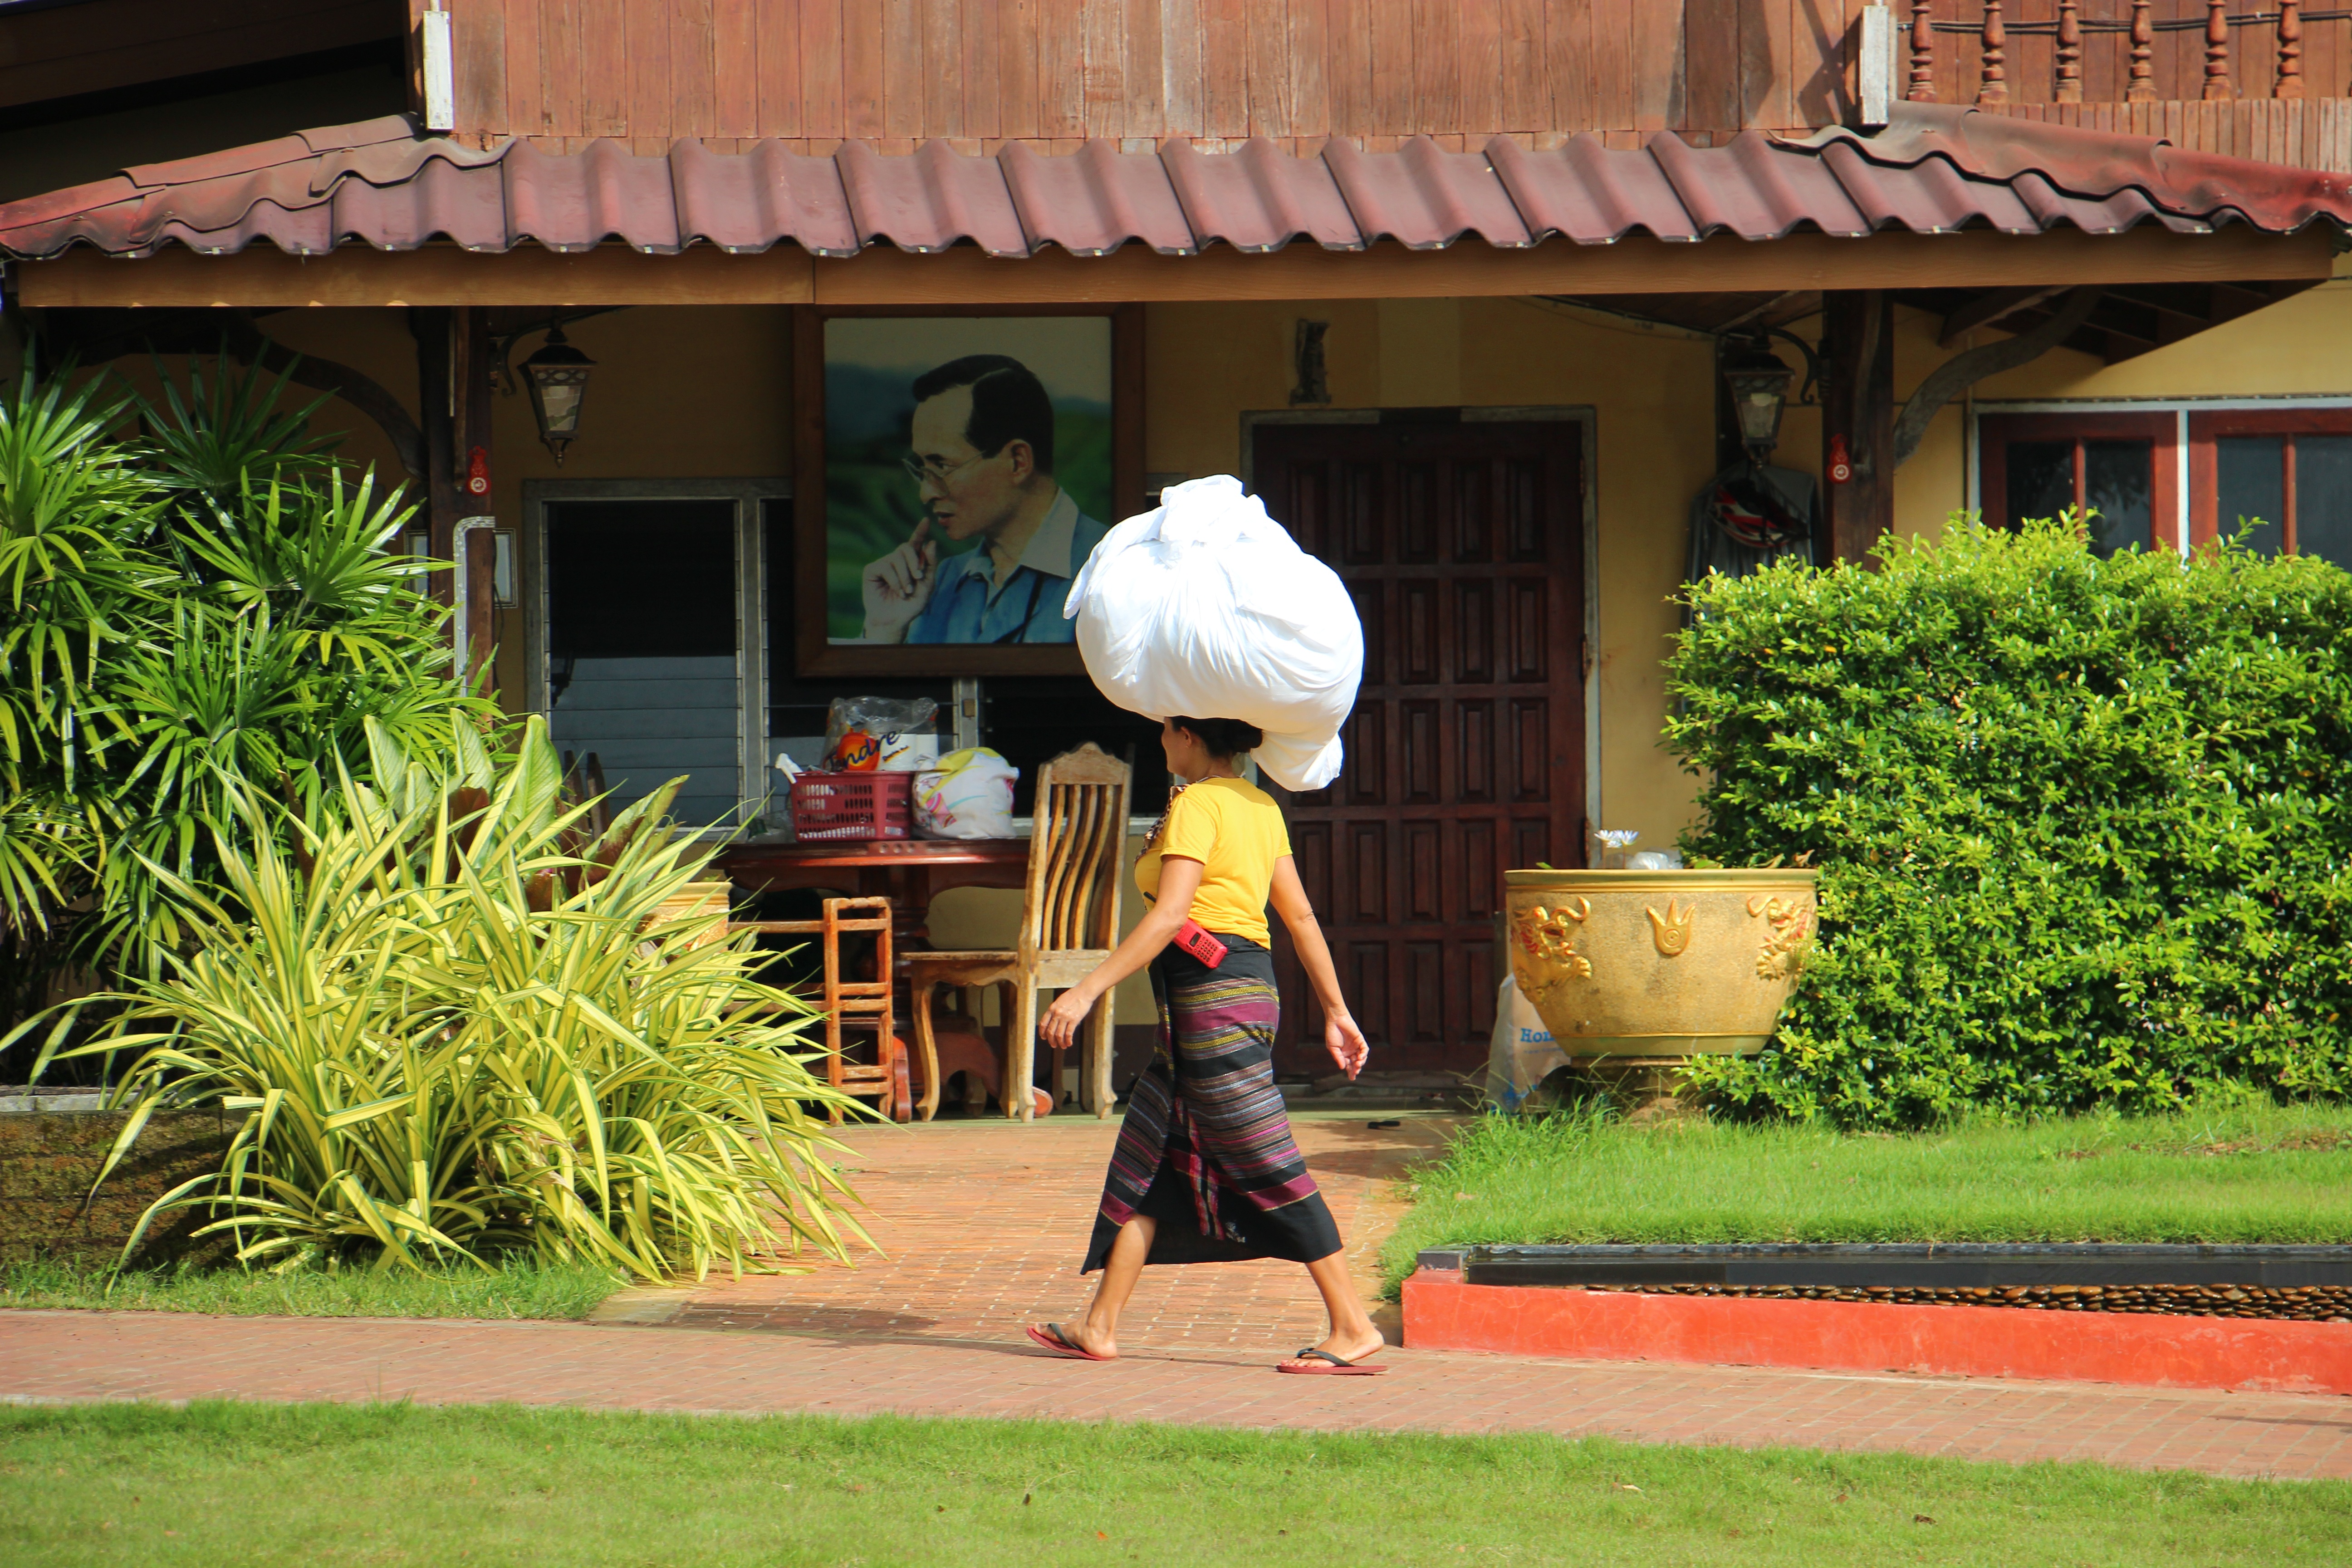
people, woman, lawn, vacation, backyard, garden, yard, bearing on the head